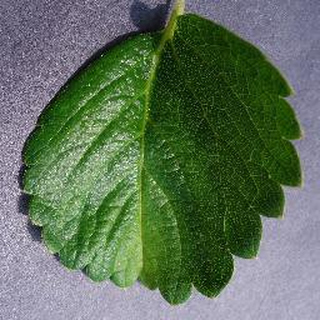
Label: healthy_strawberry